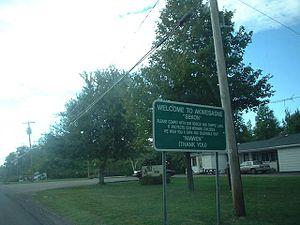
Akwesasne est une réserve mohawk située à cheval sur la région administrative de la Montérégie au Québec, l'Ontario et l'État de New York. On y trouve notamment le premier système de justice autochtone au Canada.